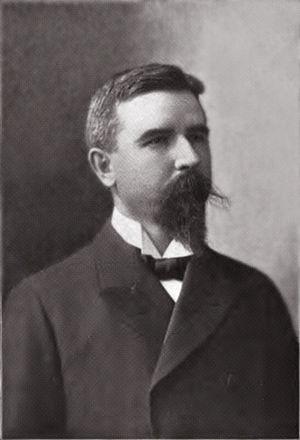
Russell Henry Chittenden est un biochimiste américain. Souvent surnommé « le père de la biochimie américaine », il fut un spécialiste de la chimie de la nutrition et l'un des fondateurs de la Physiological Society of America.
Le premier fossile de Néanderthal est découvert près de Düsseldorf.